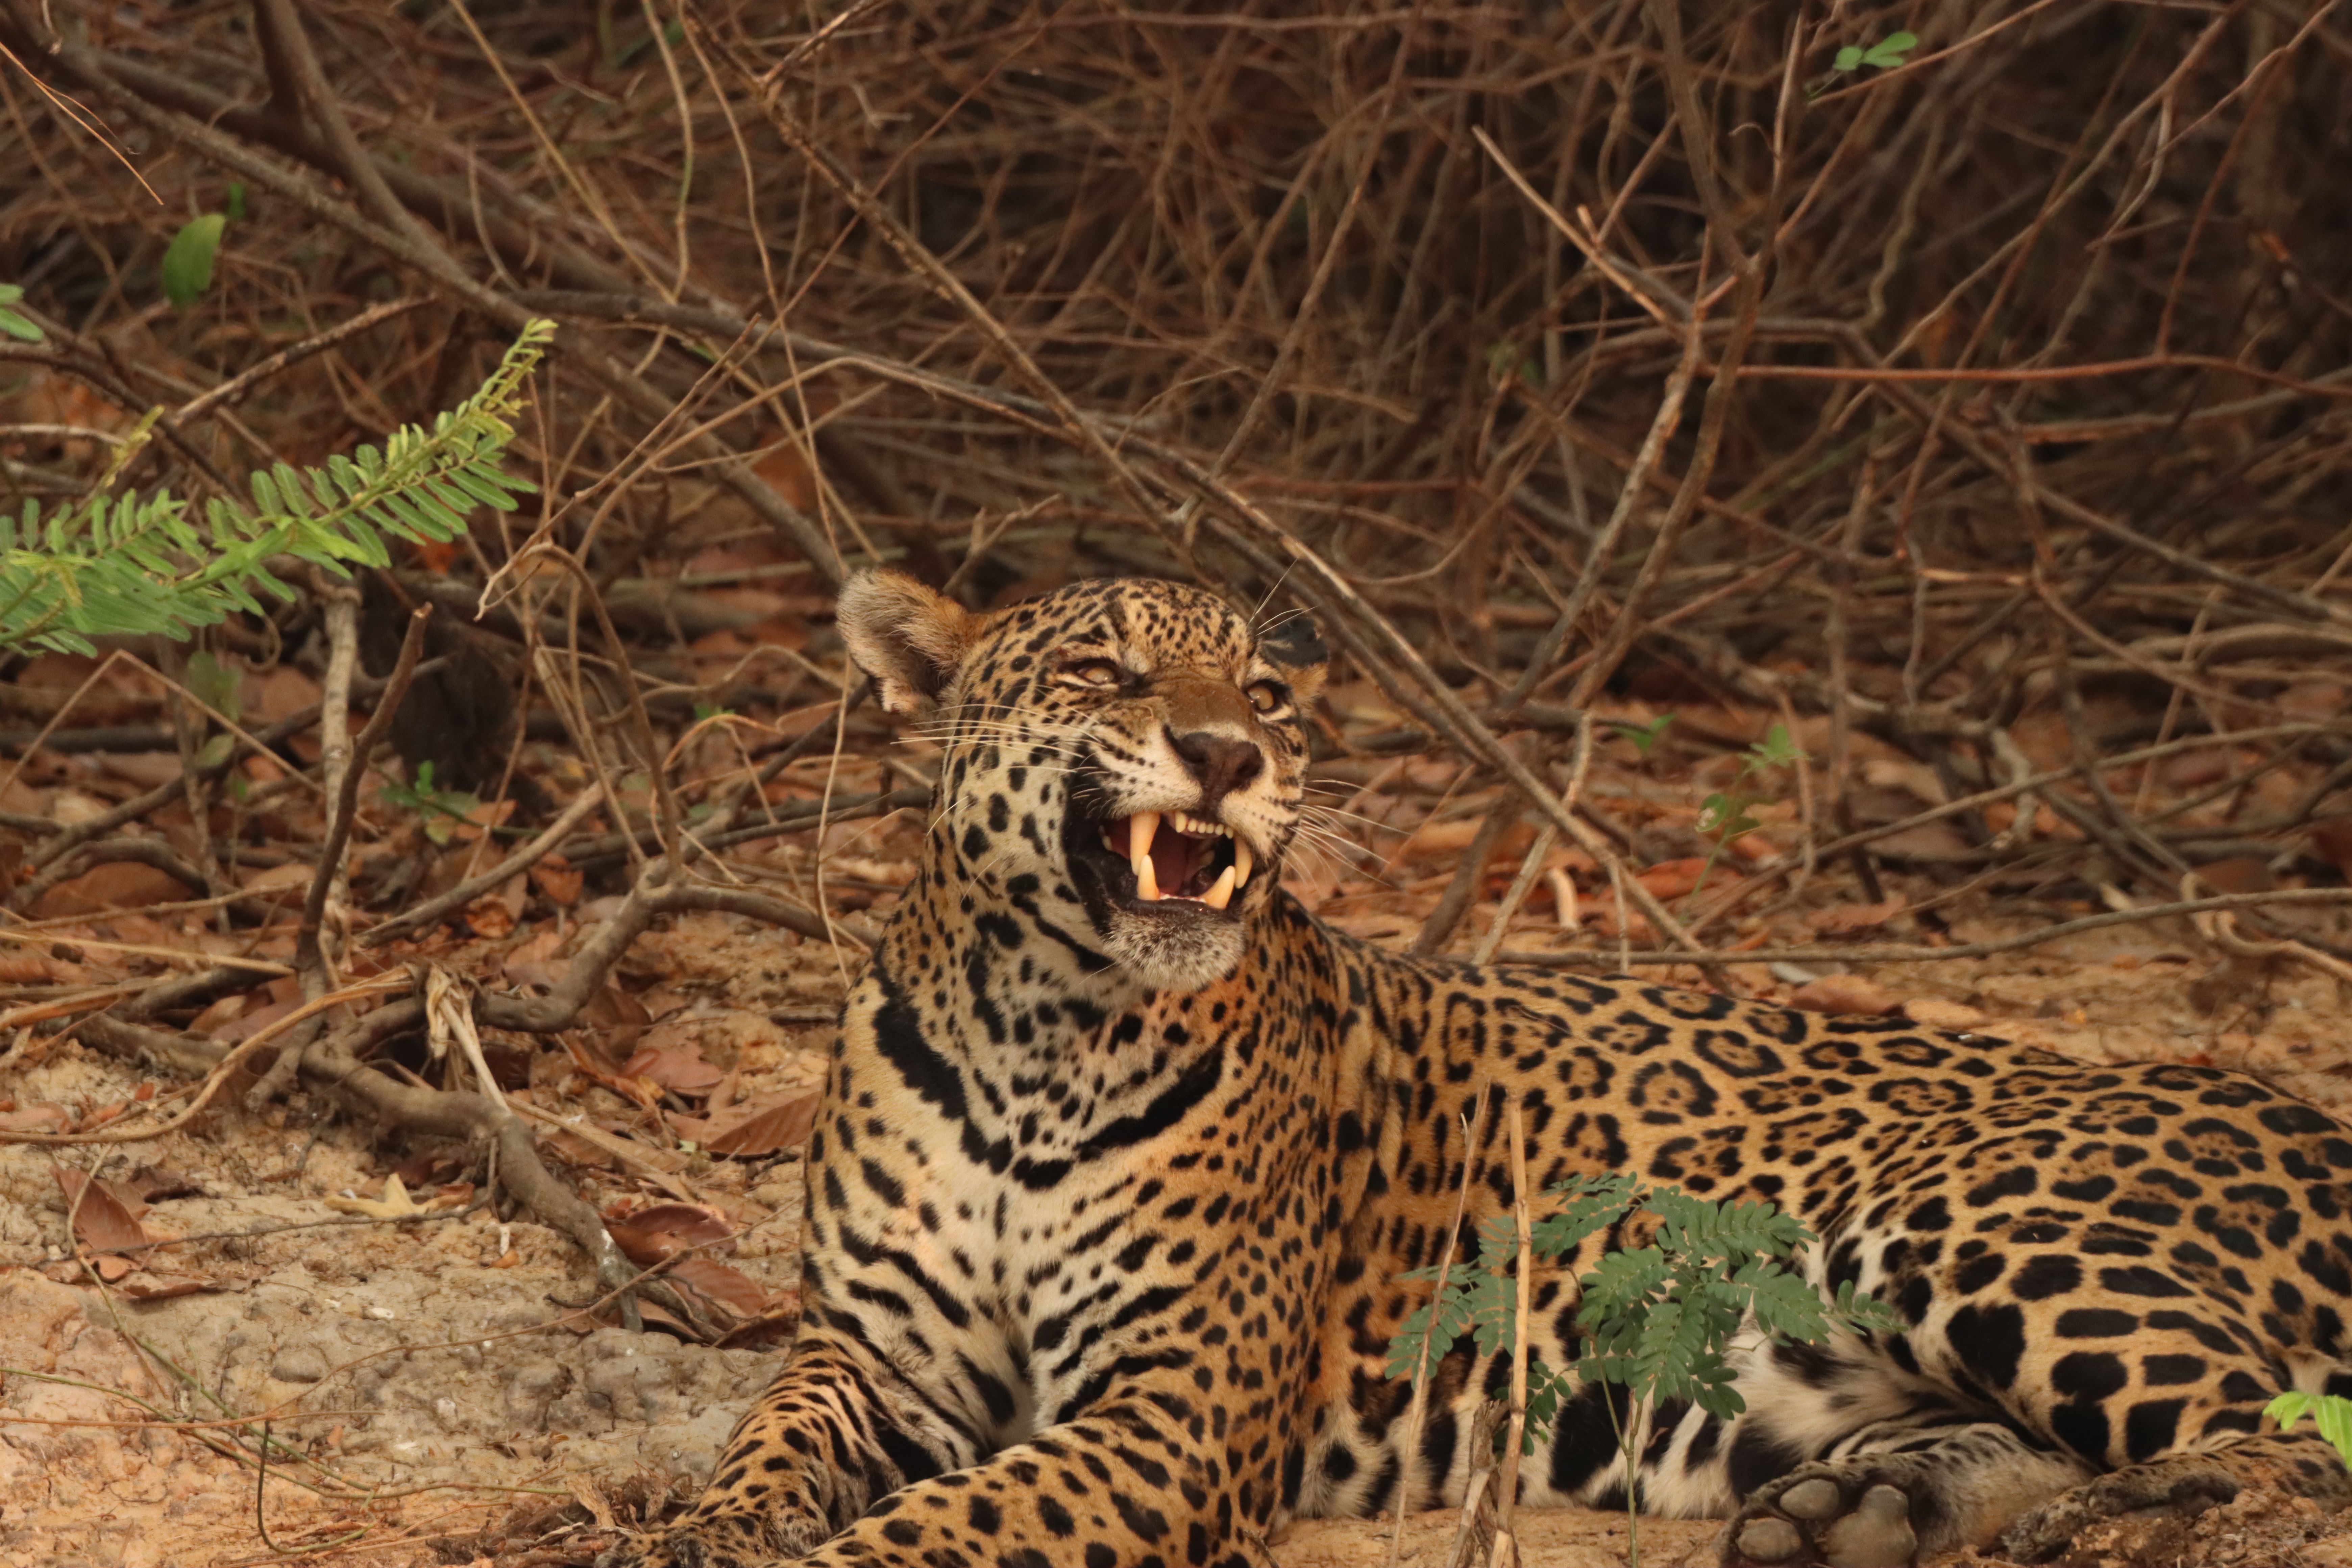
Jaguar: Pyte